List of motorcycles by type of engine

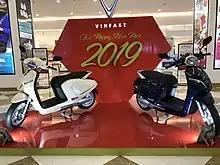
Electric scooters in Vietnam

Electric motorcycles and scooters are plug-in electric vehicles with two or three wheels powered by electricity. The electricity is stored on board in a rechargeable battery, which drives one or more electric motors.